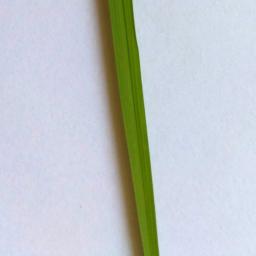
Label: Rice___Healthy